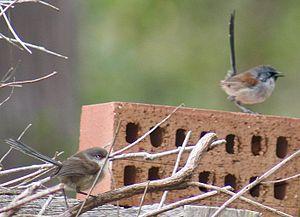
Le Mérion élégant est une espèce de passereaux de la famille des Maluridae. Il est sédentaire et endémique du sud-ouest de l'Australie-Occidentale.